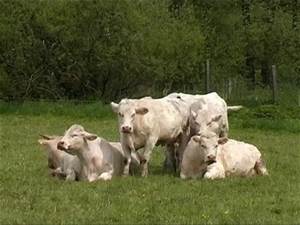
Label: cow